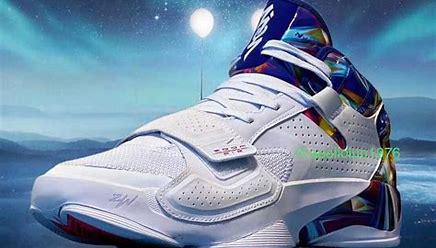
Brand: Jordan
Model: Zion 2